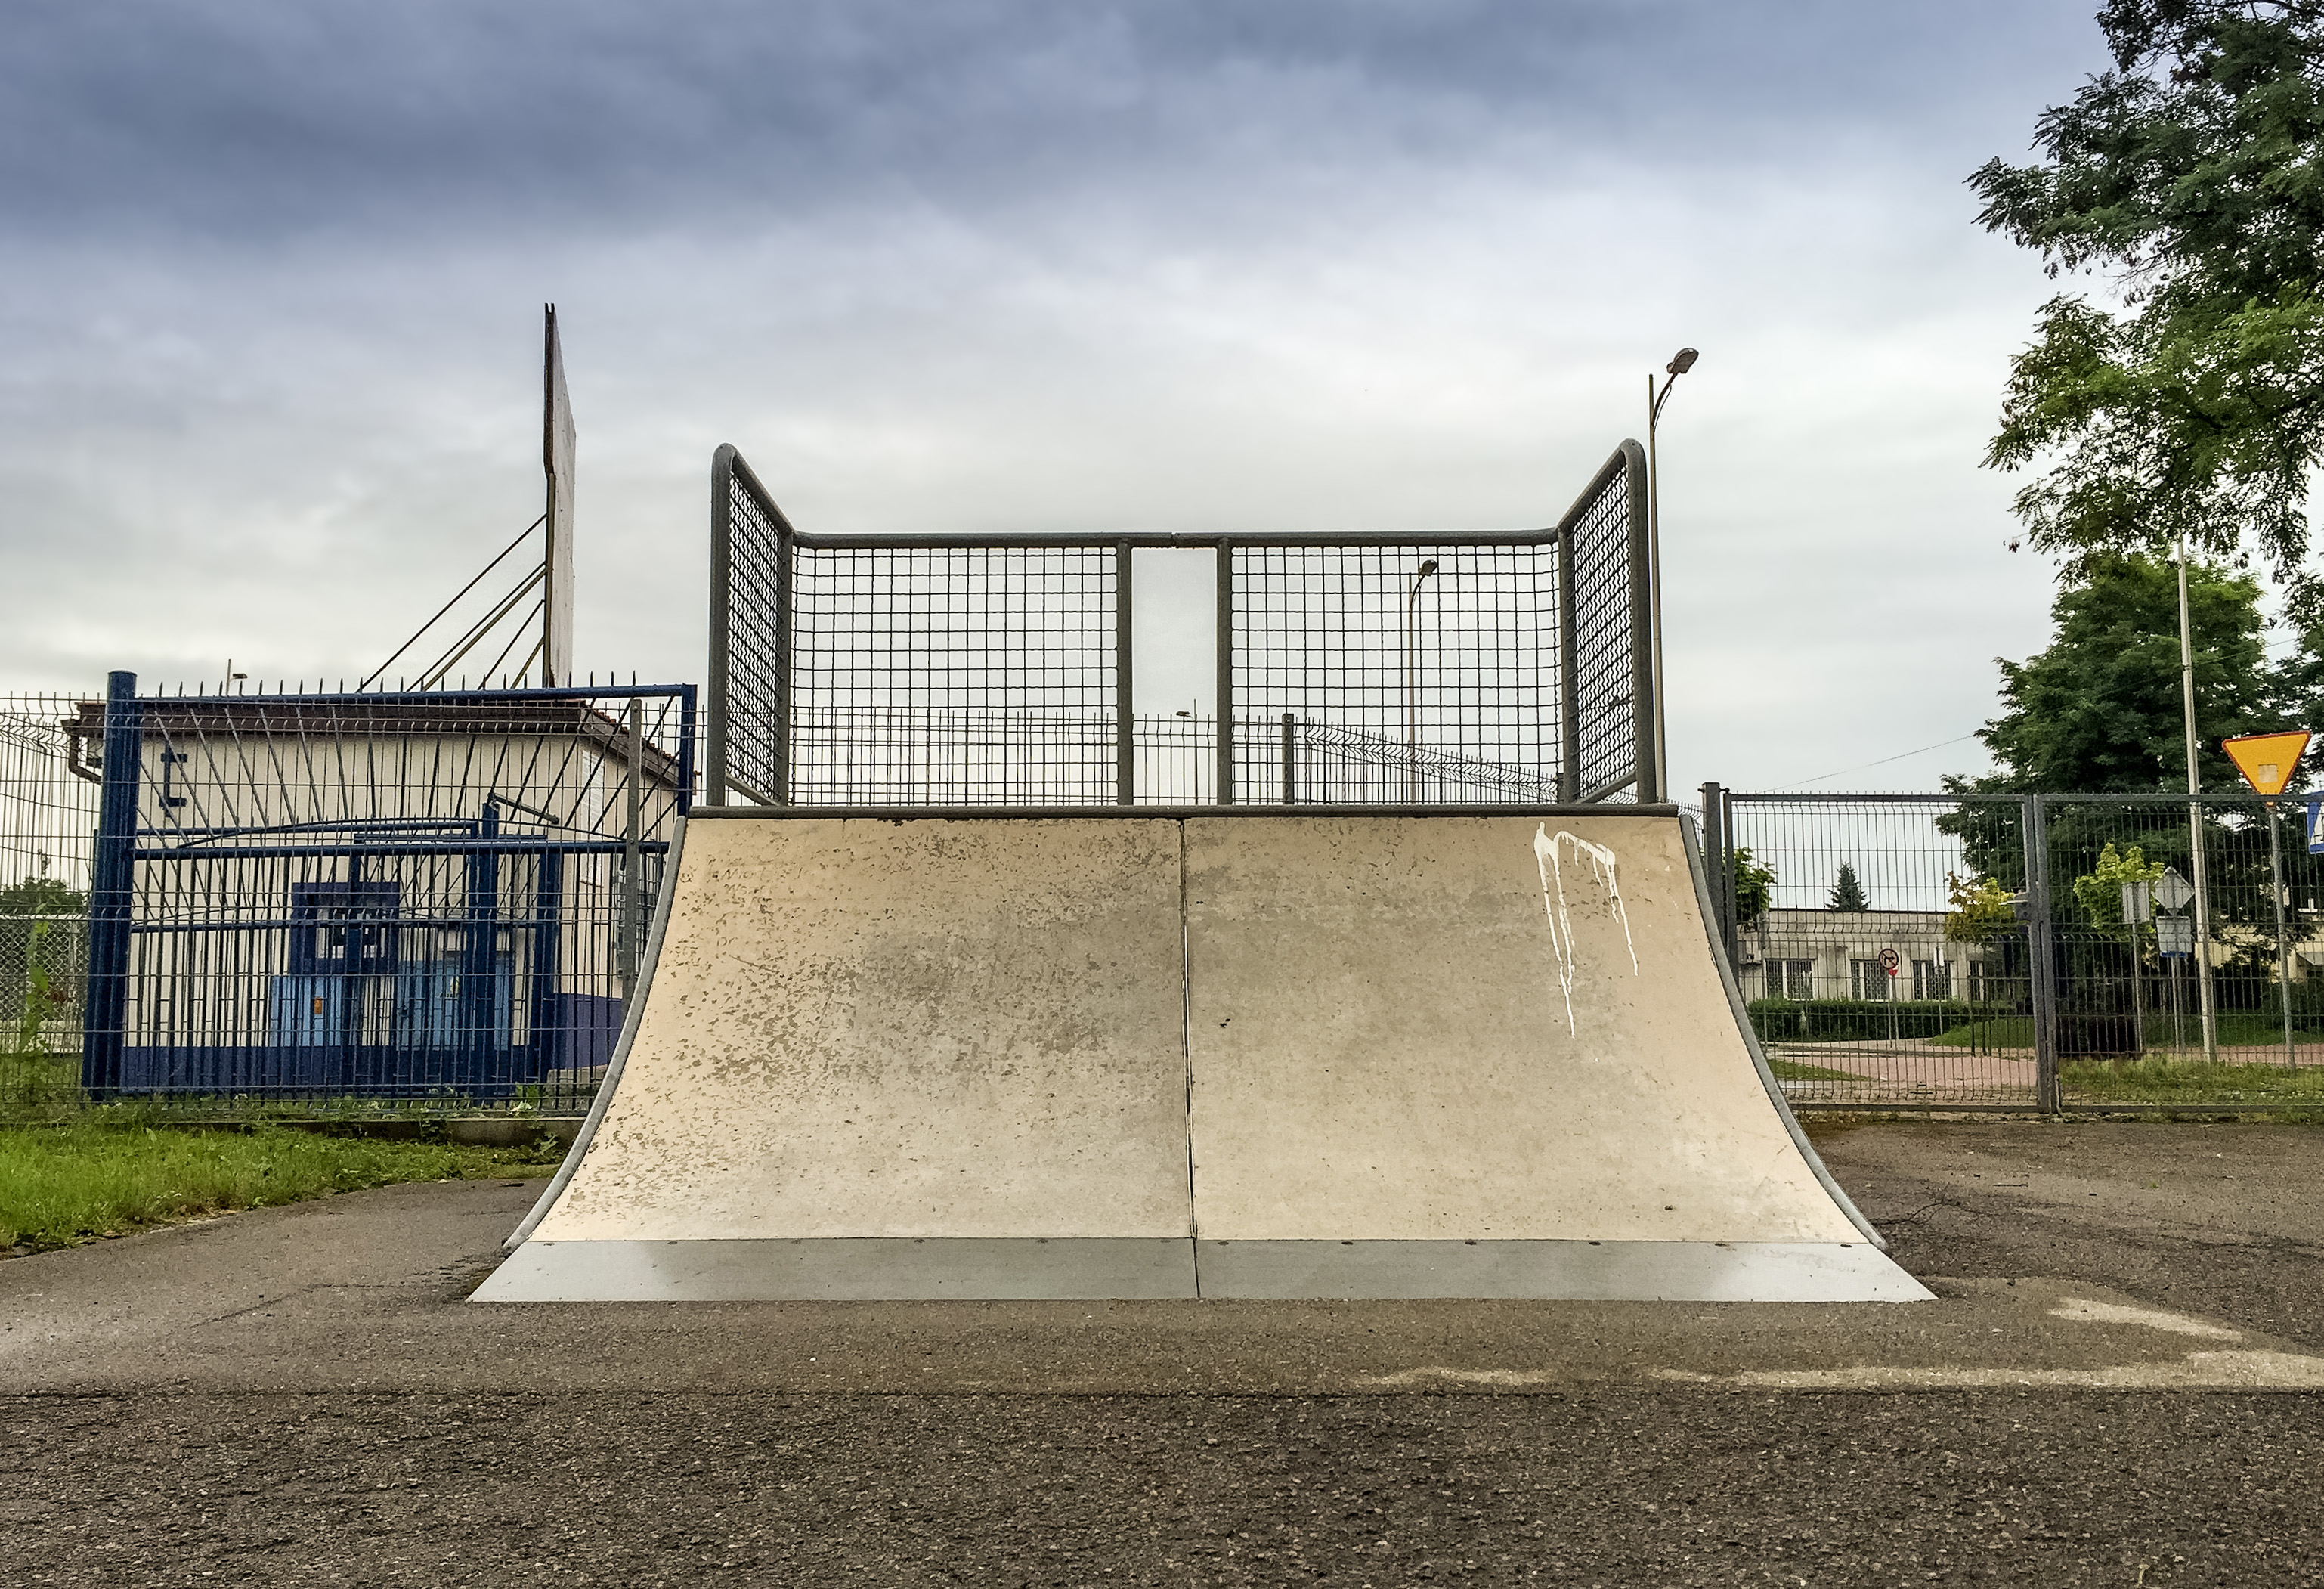
architecture, city, urban, skateboarding, recreation, park, extreme, skatepark, outdoors, sports, pipe, playground, ramp